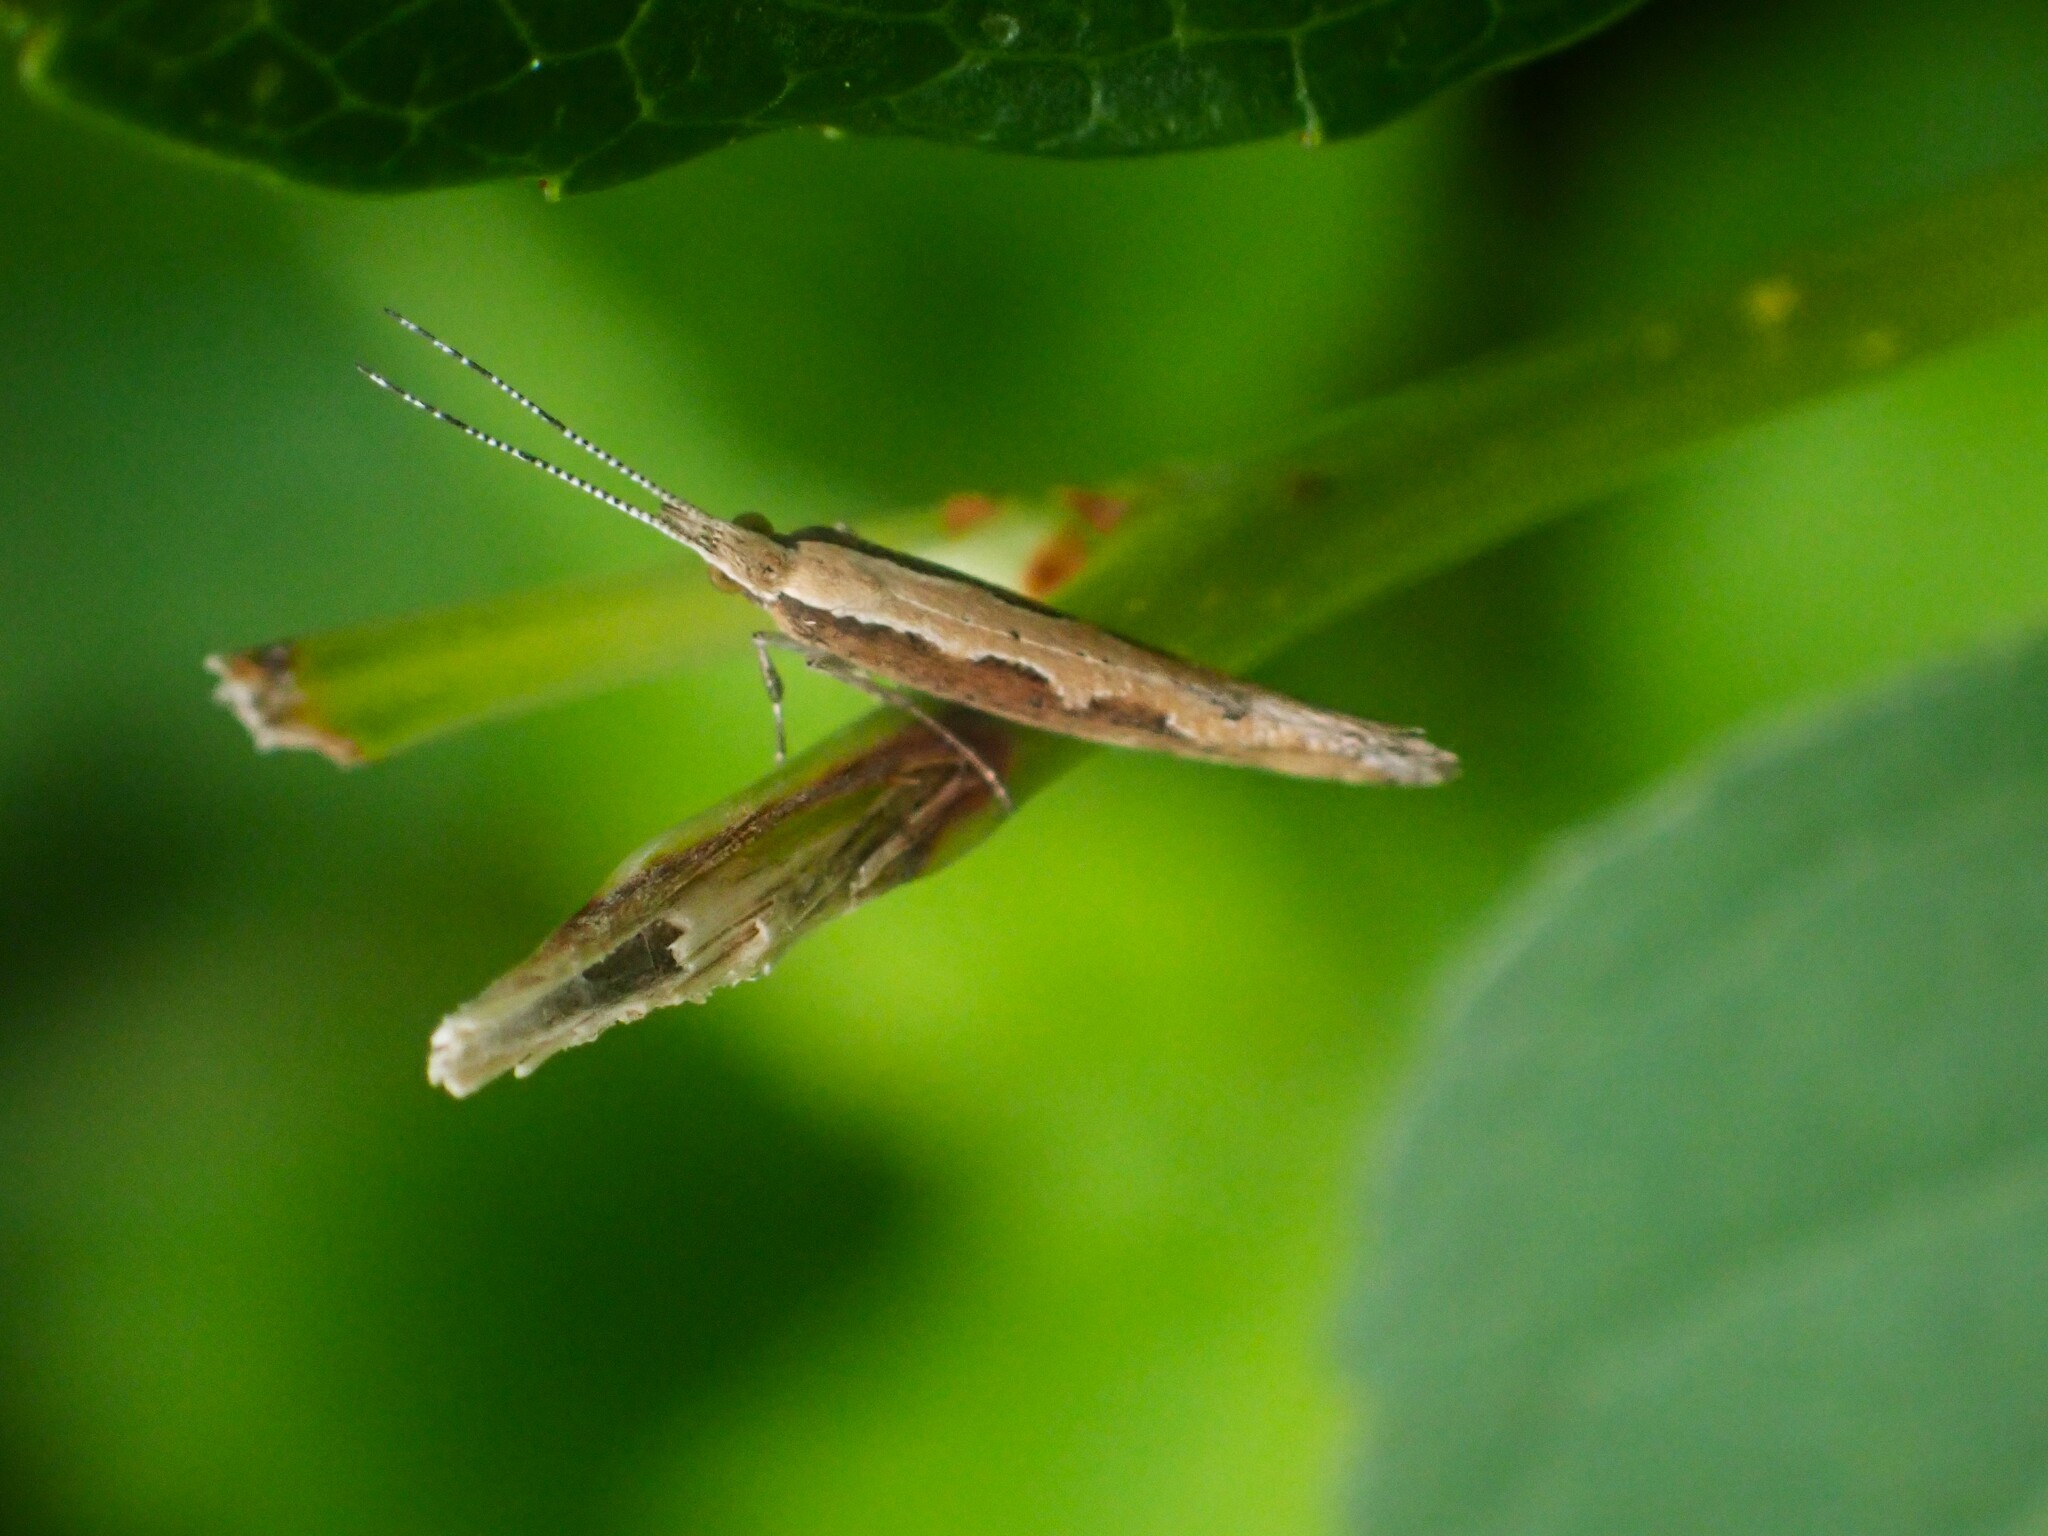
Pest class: diamondback_moth